Clermont Public School

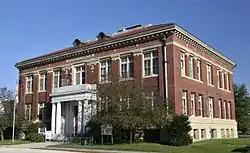

Clermont Public School, also known as Larrabee School, is a historic building located in Clermont, Iowa, United States. The school was named for its patron, William Larrabee, who was the twelfth Governor of Iowa. Larrabee himself had been a teacher in Allamakee County, Iowa. During his time in the Iowa Senate and as governor he championed education reform. He used as one of his campaign slogans: "A schoolhouse on every hill and no saloons in the valley." Larrabee and his wife Anna studied school buildings for a number of years, and were involved in planning this building. They hired Cedar Rapids, Iowa architect Charles A. Dieman to design the structure. R. A. Wallace, a contractor from Cedar Rapids, was responsible for its construction. The building was over-engineered as Larrabee insisted that the strength of everything be doubled. The bricks were produced, and the limestone was quarried, locally. It is a two-story Neoclassical building that features a classical portico, brick pilasters with Doric capitals, and two arched dormers on the hipped roof.